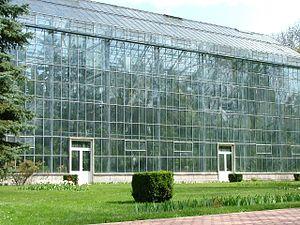
Grădina Botanică Alexandru Borza de l'Université Babeș-Bolyai de Cluj-Napoca, Roumanie, fut fondé en 1920 par le professeur Alexandru Borza. Occupant une surface de presque 14 hectares dans la partie méridionale du centre-ville de Cluj, le jardin s'est développé au fil des années non seulement en tant qu'espace scientifique et didactique de l'université, mais aussi comme objectif touristique majeur de la ville.